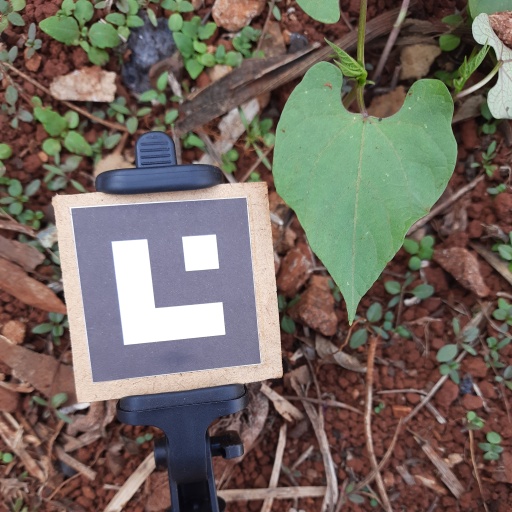
Observations: wavy surface, no eating holes, under shade